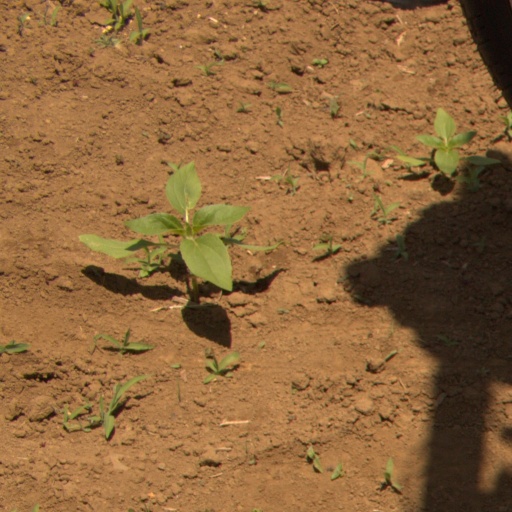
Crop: Jerusalem artichoke